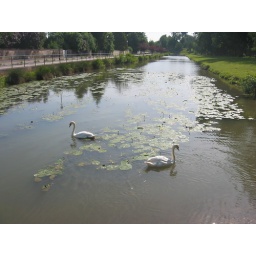
last day walking around not cow town, but the sweeping greatness of the home of Le Petit Versailles